Kingdom (video game)

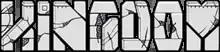

Kingdom is a strategy and resource management game developed by Thomas van den Berg and Marco Bancale with support from publisher Raw Fury. Originally released as a flash game in 2013, the title was released on 21 October 2015 for Microsoft Windows, macOS, and Linux systems. A reworked version of the game, titled "", was released in August 2016, and a sequel, "Kingdom Two Crowns", was released in 2018. A second sequel, developed by Fury Studios, titled "Kingdom Eighties: Summer of Greed" launched on October 16, 2023, for Windows via Steam.